The Switchback

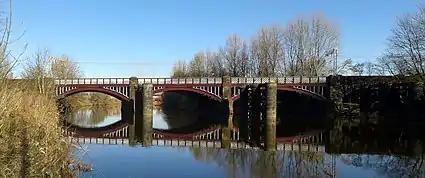
Piers of former Dalmarnock Railway Bridge (1861) in foreground, current bridge (1897) in background, Rutherglen, 2016.

The replacement Dalmarnock Railway Bridge was built during 1893–1897 to carry twin tracks, and was widened in 1923 to carry an additional track. The former bridge continued to provide additional capacity until no longer required.